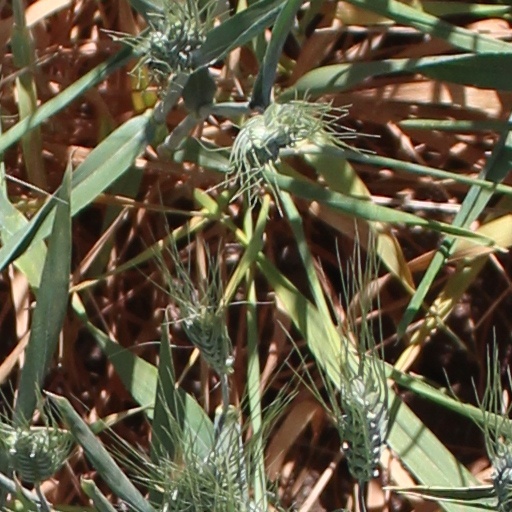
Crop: wheat